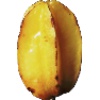
Label: Carambula 1